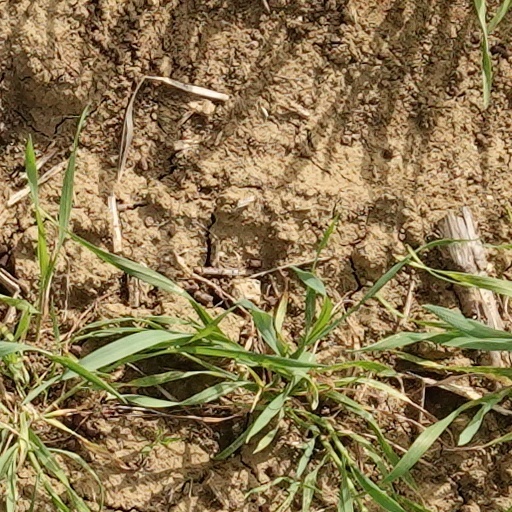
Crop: wheat